Mokalik

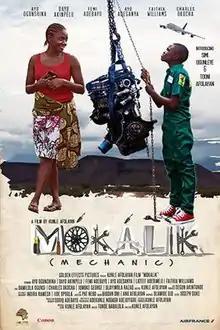
Theatrical film poster

Mokalik is a 2019 Nigerian Comedy film written by Tunde Babalola, produced and directed by Kunle Afolayan. The film stars Toni Afolayan and Femi Adebayo. Released on 31 May 2019, the film received positive reviews from critics. "Mokalik" was acquired by Netflix in July 2019, and was included as a part of the "Made in Africa" collection in May 2020.